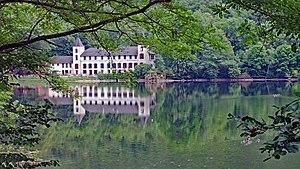
Vu de la route
Orgeix est une commune française, située dans le département de l'Ariège en région Occitanie.